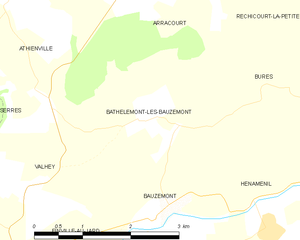
Bathelémont, est une commune française située dans le département de Meurthe-et-Moselle en région Grand Est. Il ne faut pas la confondre avec une ancienne commune, également nommée Bathelémont, qui fait maintenant partie de Laxou.